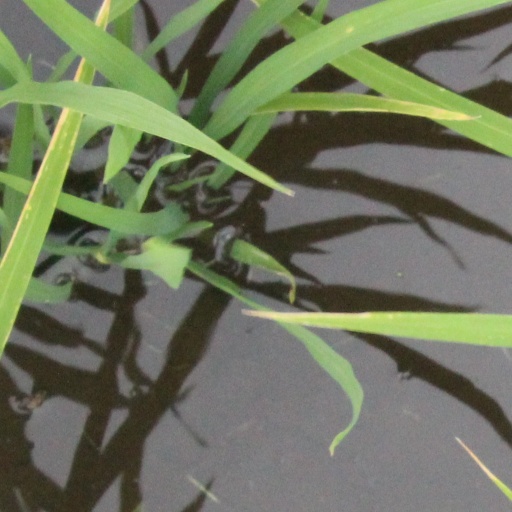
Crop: rice